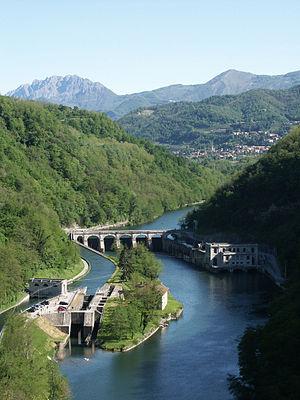
Le secteur de l'hydroélectricité en Italie occupe une place majeure : en moyenne, 12 à 17 % de la production électrique est d'origine hydraulique.